Poland in the Early Middle Ages

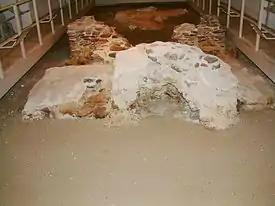
The grave site found at the Poznań Cathedral could have had belonged to Mieszko, or, as is considered more likely now, to Bishop Jordan

A further elaboration on this story is possibly found in a chronicle of Wincenty Kadłubek written some three centuries later. The chronicler, inadvertently or intentionally mixing different historic eras, talks of a past Polish war with the army of Alexander the Great. The countless enemy soldiers thrust their way into Poland, and the king himself, having previously subjugated the Pannonians, entered through Moravia as if it were a back door. He victoriously unfolded the wings of his forces and conquered the Kraków area lands and Silesia, in the process leveling Kraków's ancient city walls. The evidence of a dozen or more gords attacked and destroyed in southern Lesser Poland at the end of 9th century lends some archeological credence to this fanciful version of events.